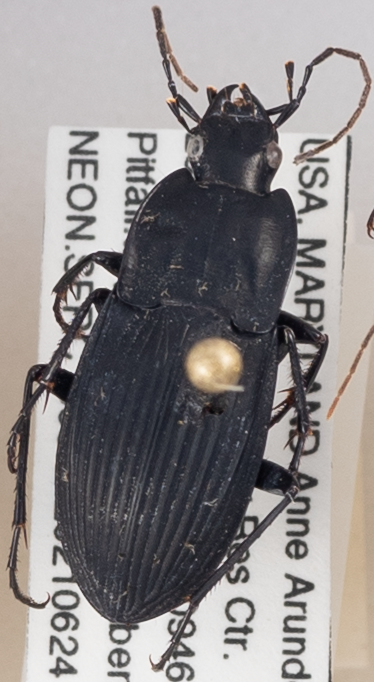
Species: Dicaelus elongatus
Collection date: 2021-06-24
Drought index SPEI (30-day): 0.39
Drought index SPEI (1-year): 2.09
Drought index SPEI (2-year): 1.28